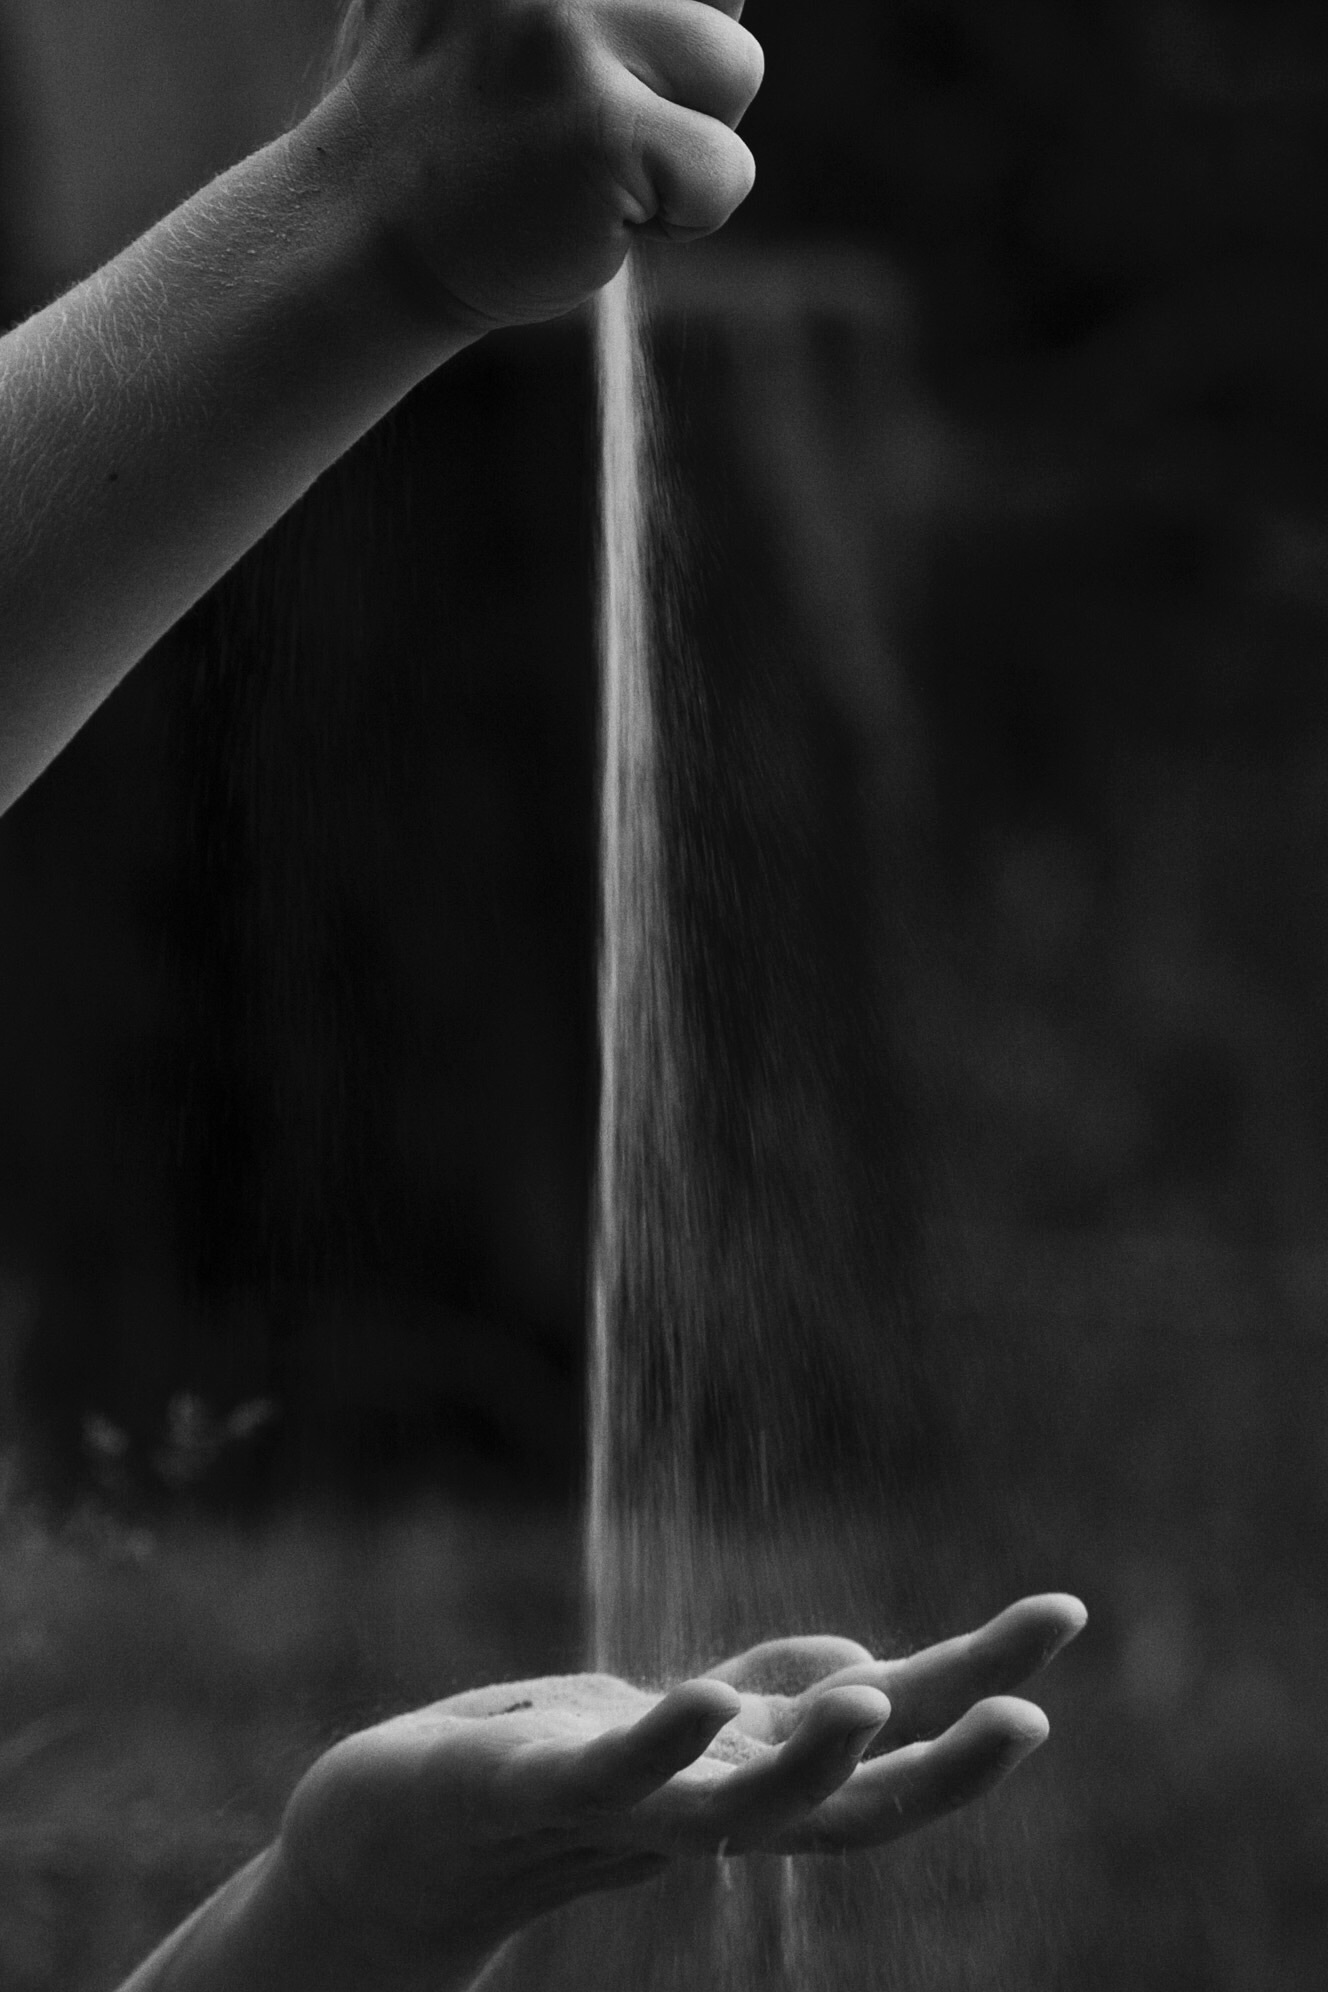
hand, beach, sea, nature, sand, light, black and white, white, photography, play, boy, smoke, young, relax, child, darkness, black, monochrome, sand castle, emotions, luck, sandbox, sense, monochrome photography